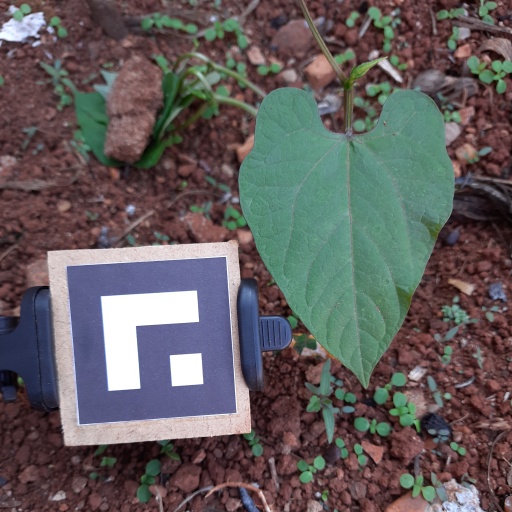
Observations: flat surface, no eating holes, with soild dust, under shade